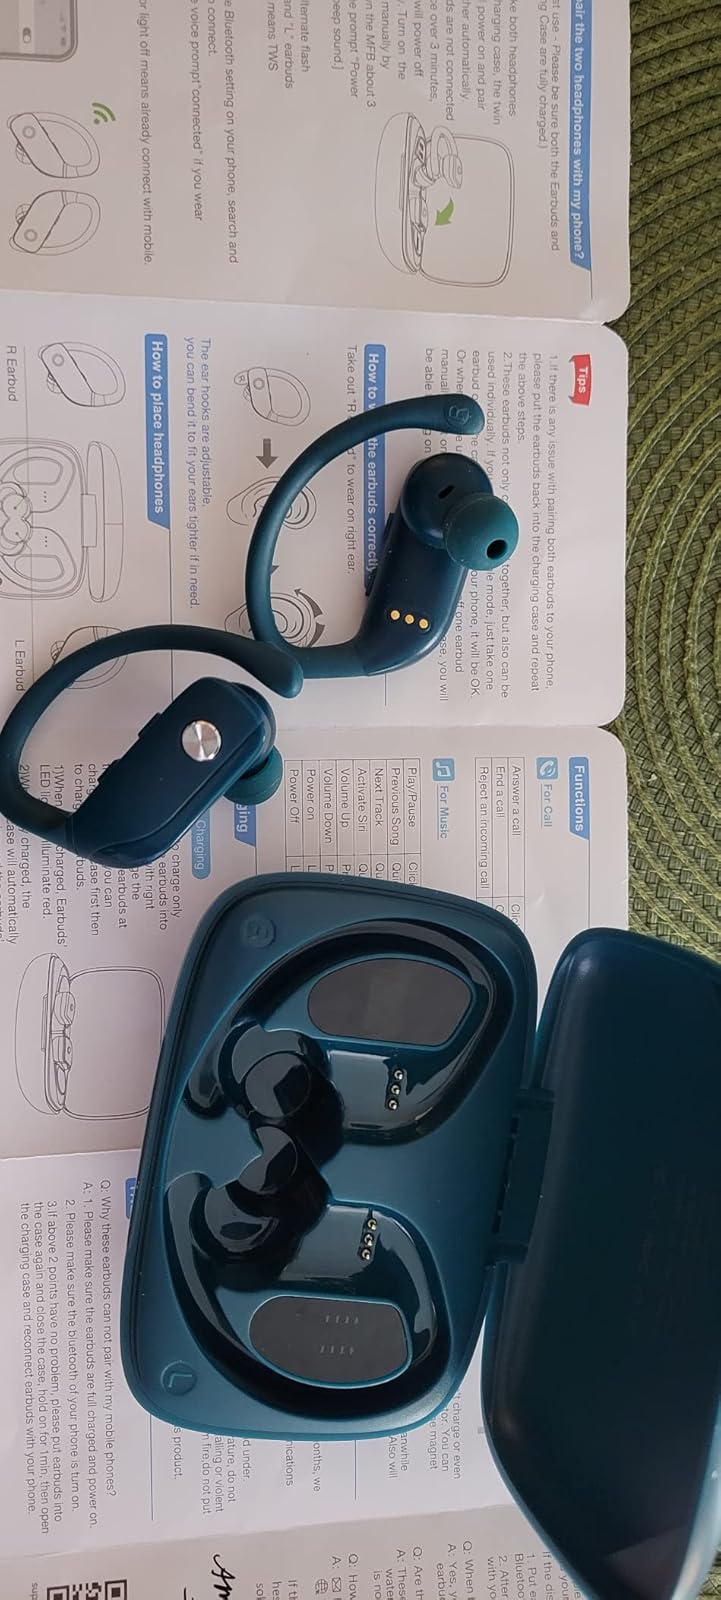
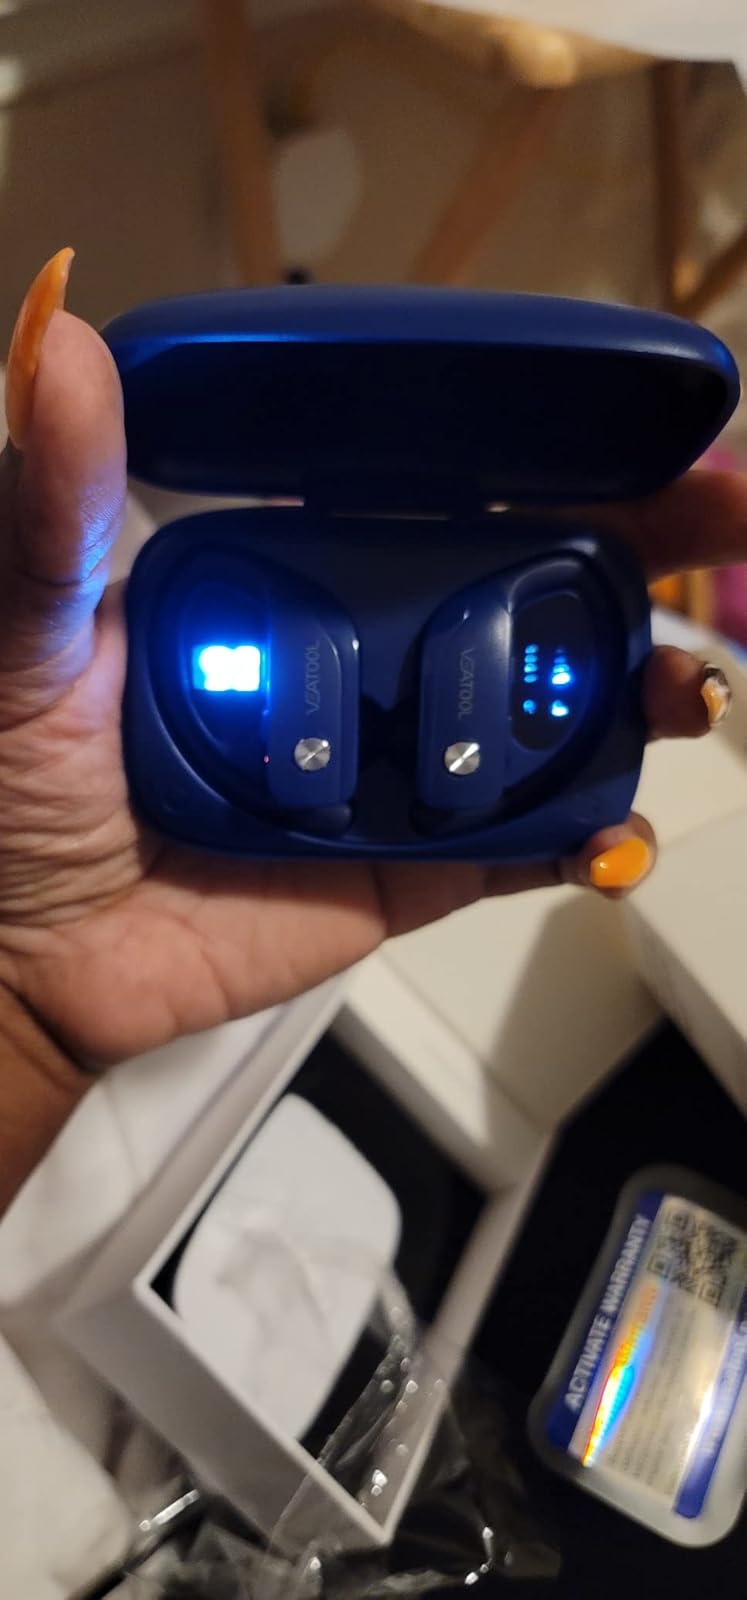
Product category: earbuds
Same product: no